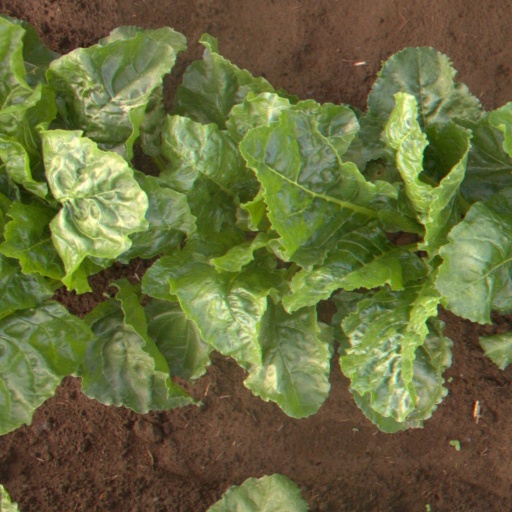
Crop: sugar beet